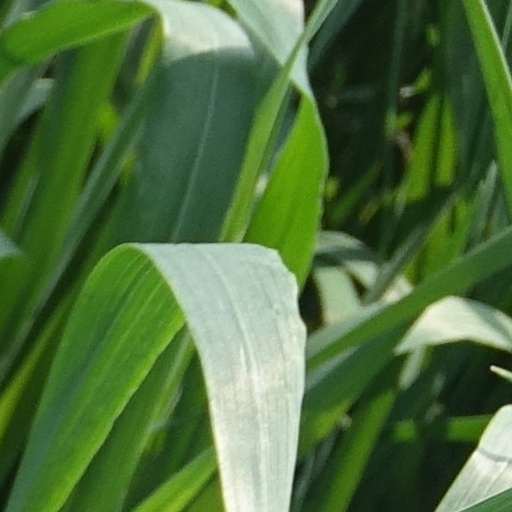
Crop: wheat